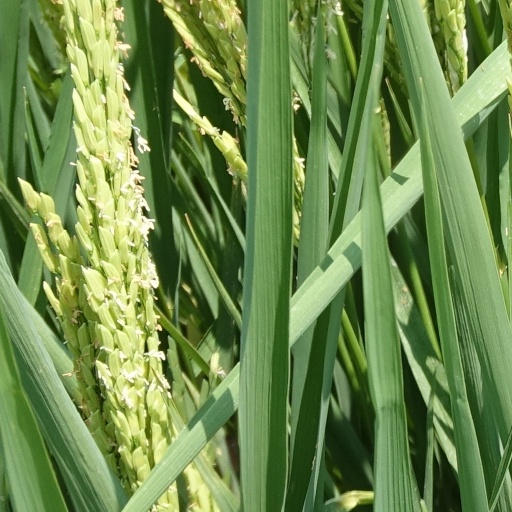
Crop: rice